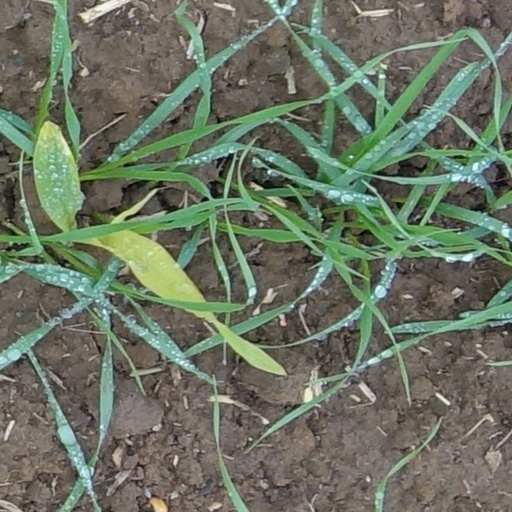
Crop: wheat